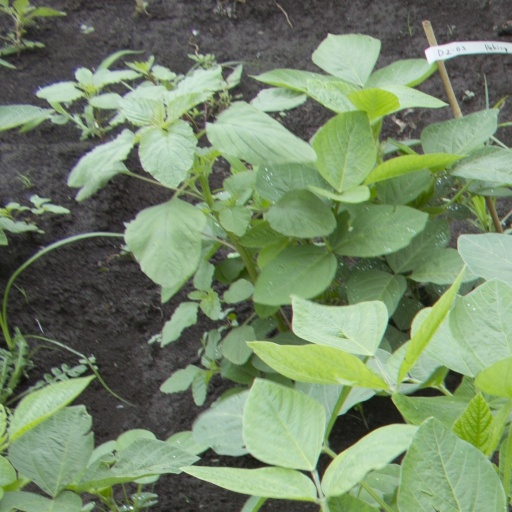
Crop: soybean